Paul Cellucci

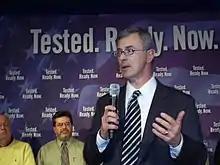
Cellucci at a 2008 campaign event for Presidential candidate Rudy Giuliani

On March 18, 2005, the day after Cellucci had resigned from his ambassadorship, Magna International Corporation announced they had hired Cellucci. Magna chairman Frank Stronach said Cellucci's role would be to help reform U.S. horse racing regulations. In September 2005, Cellucci published a book called "Unquiet Diplomacy", a memoir of his time as ambassador. In the book, he praised Canada as "a truly great nation", but also had some criticism for the governments of former Prime Ministers Jean Chrétien and Paul Martin.